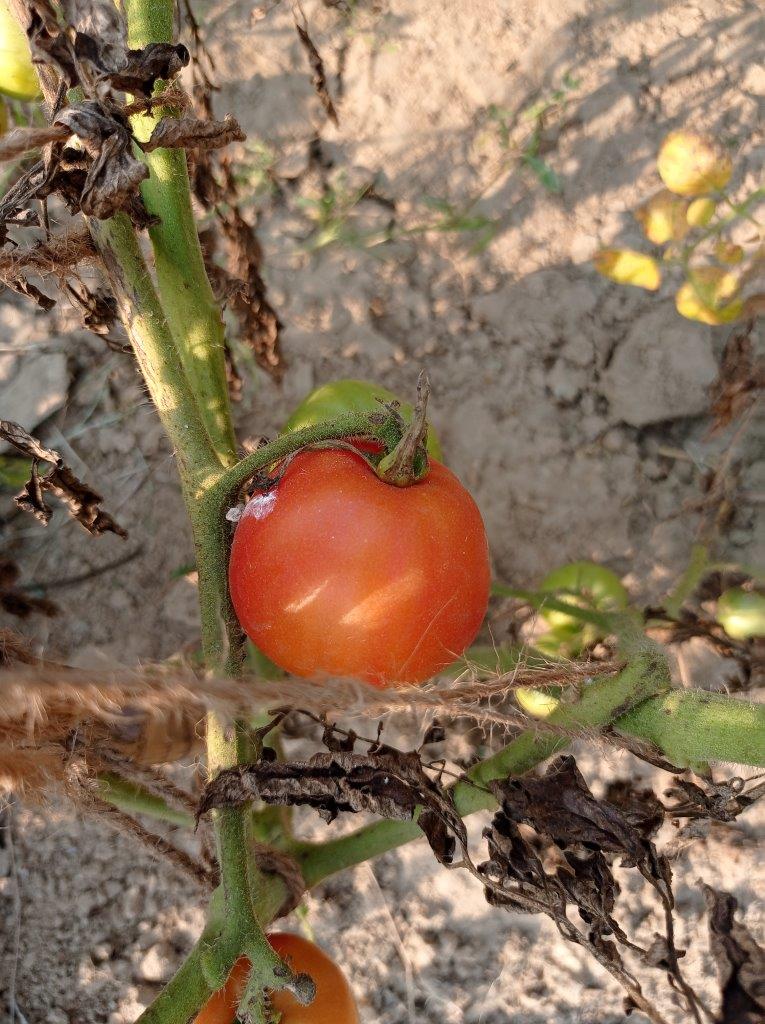
Maturity: Mature